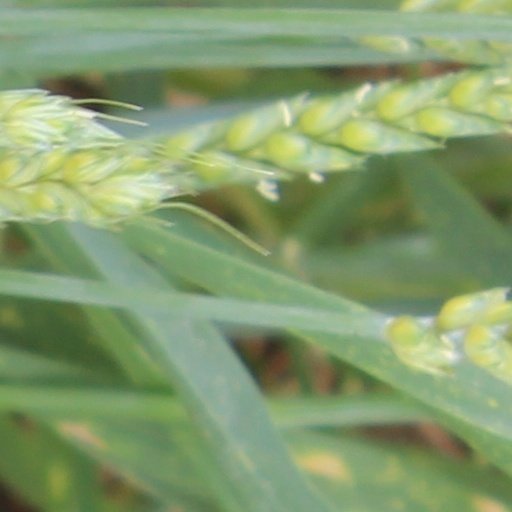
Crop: wheat